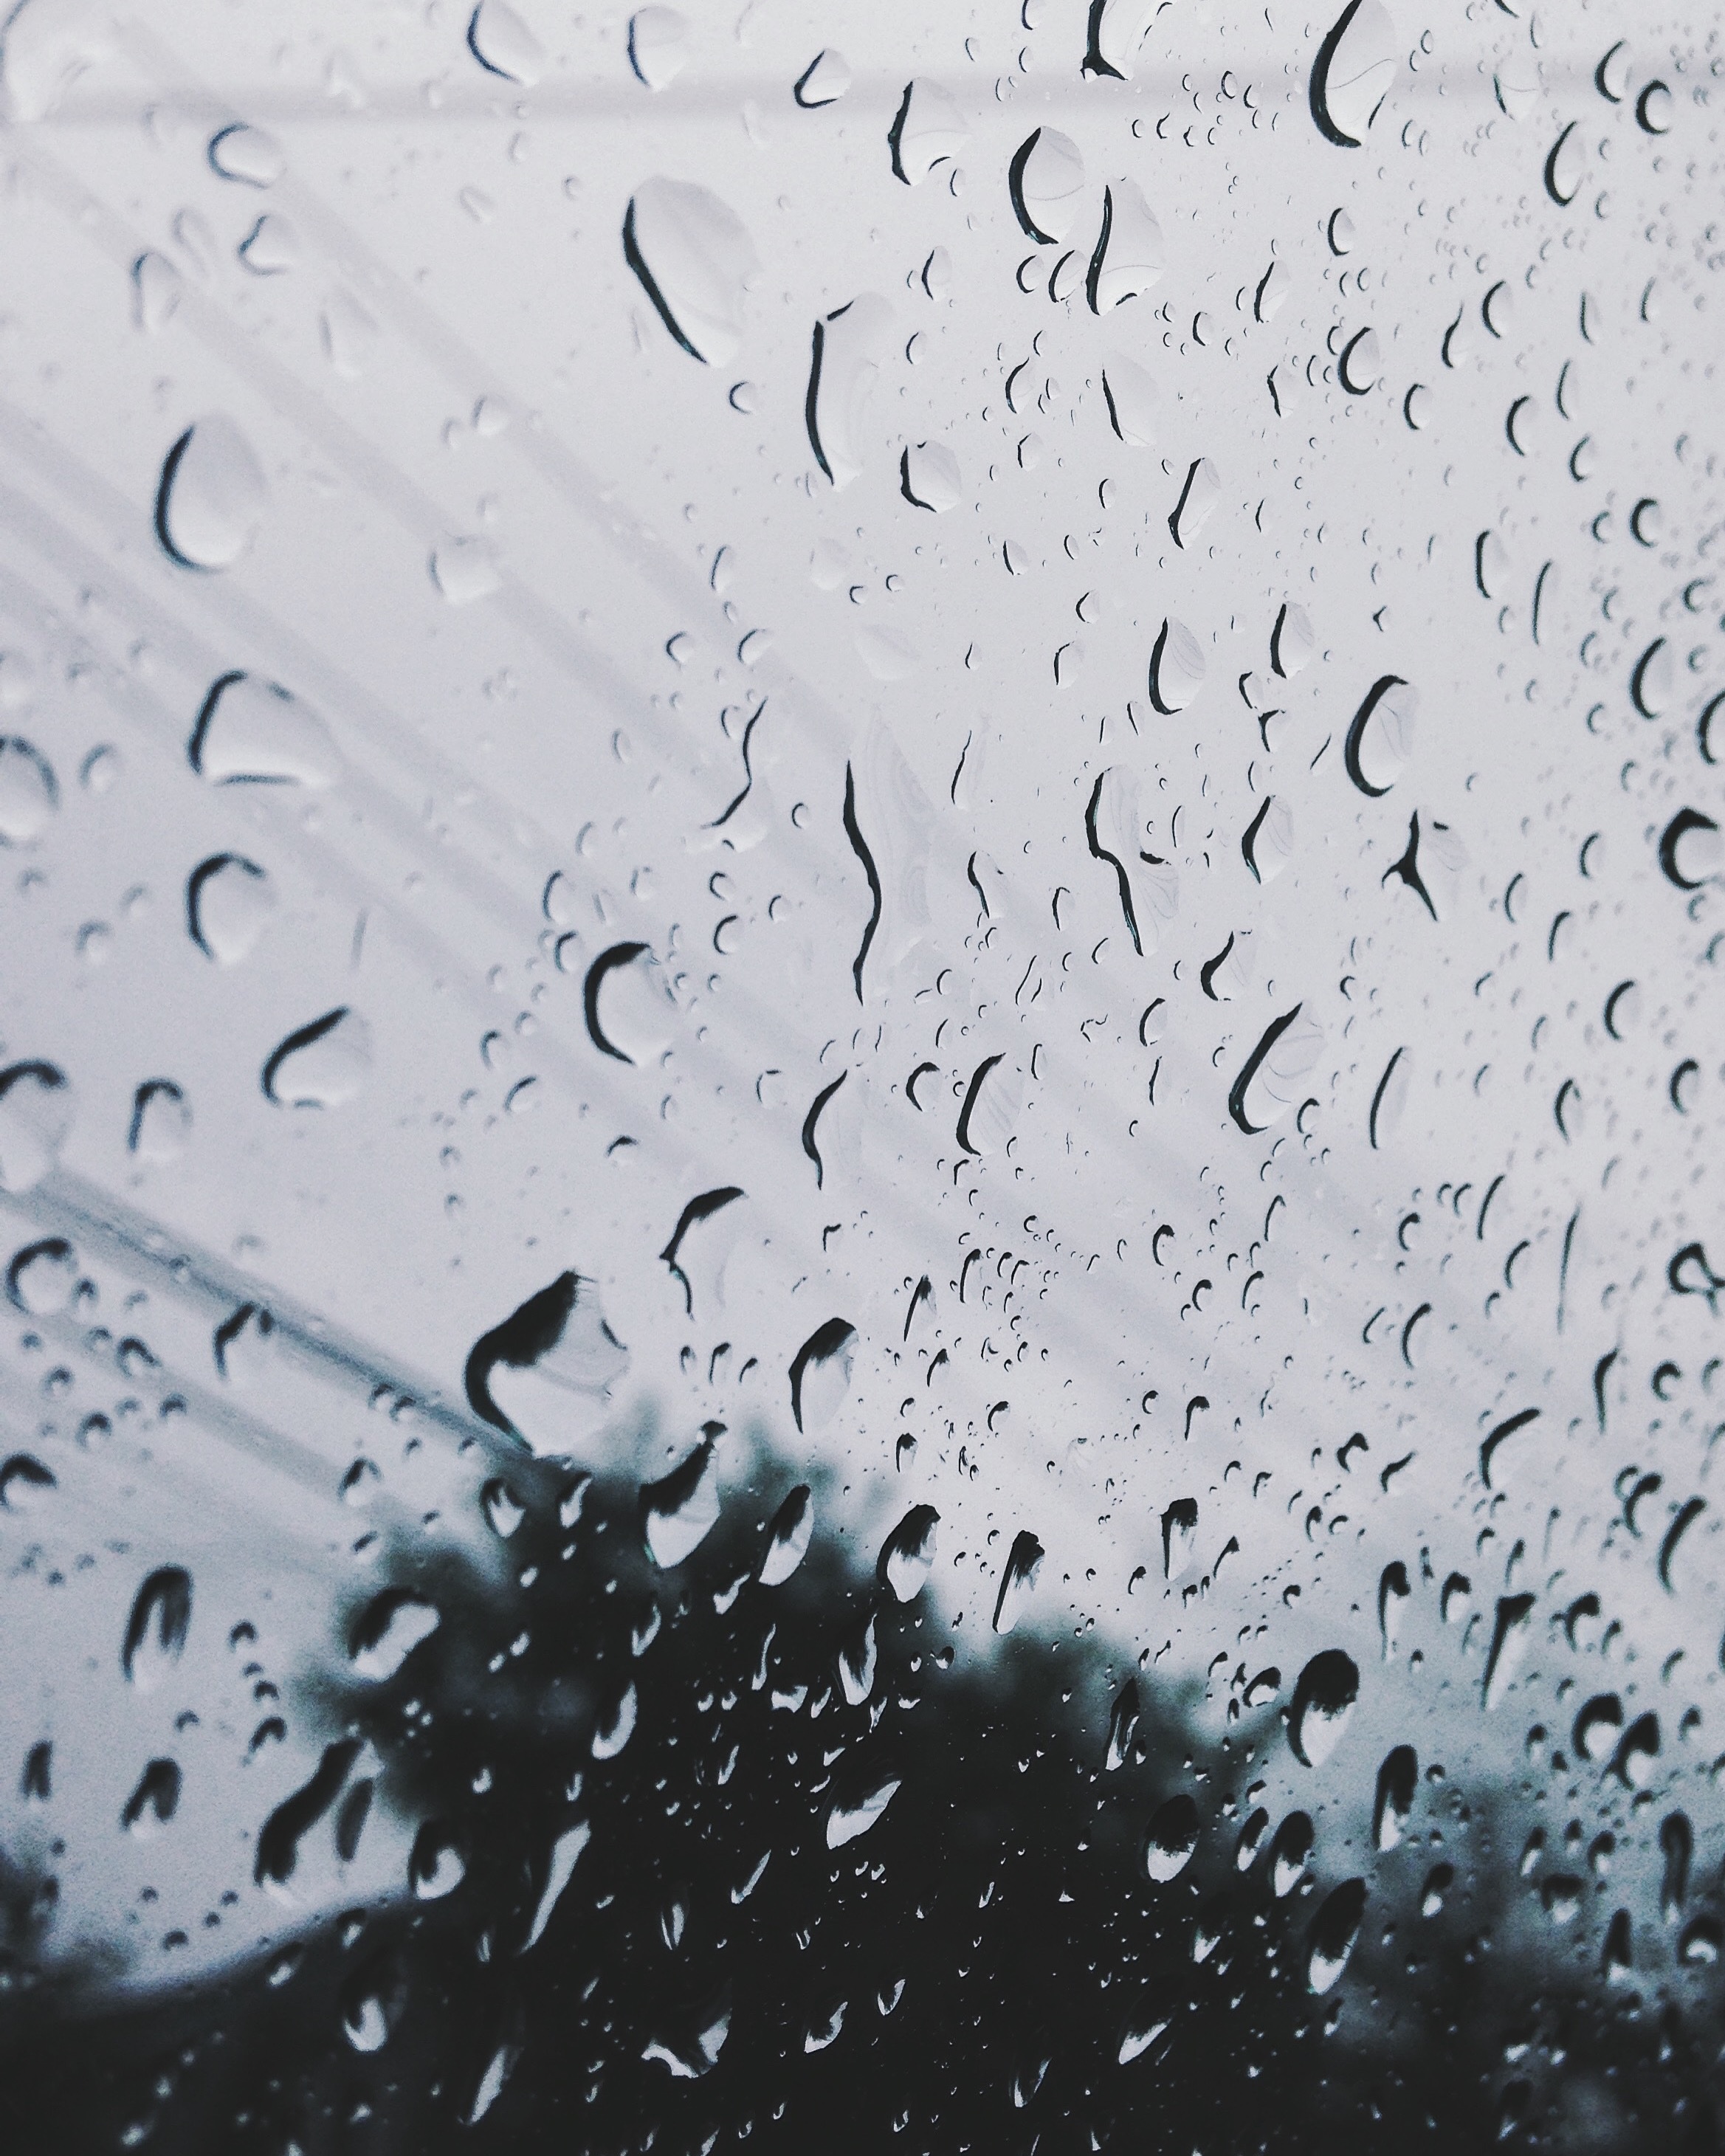
water, snow, drop, rain, frost, ice, weather, freezing